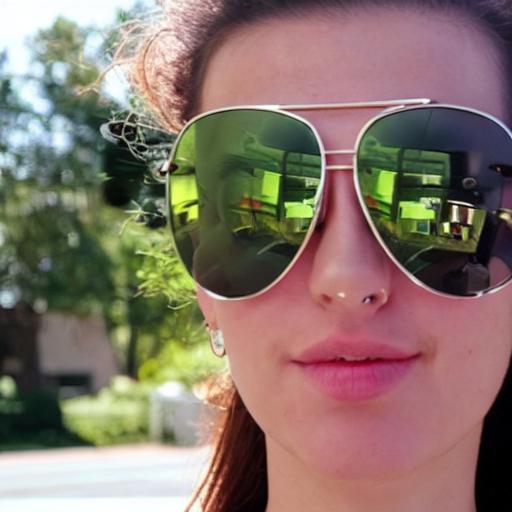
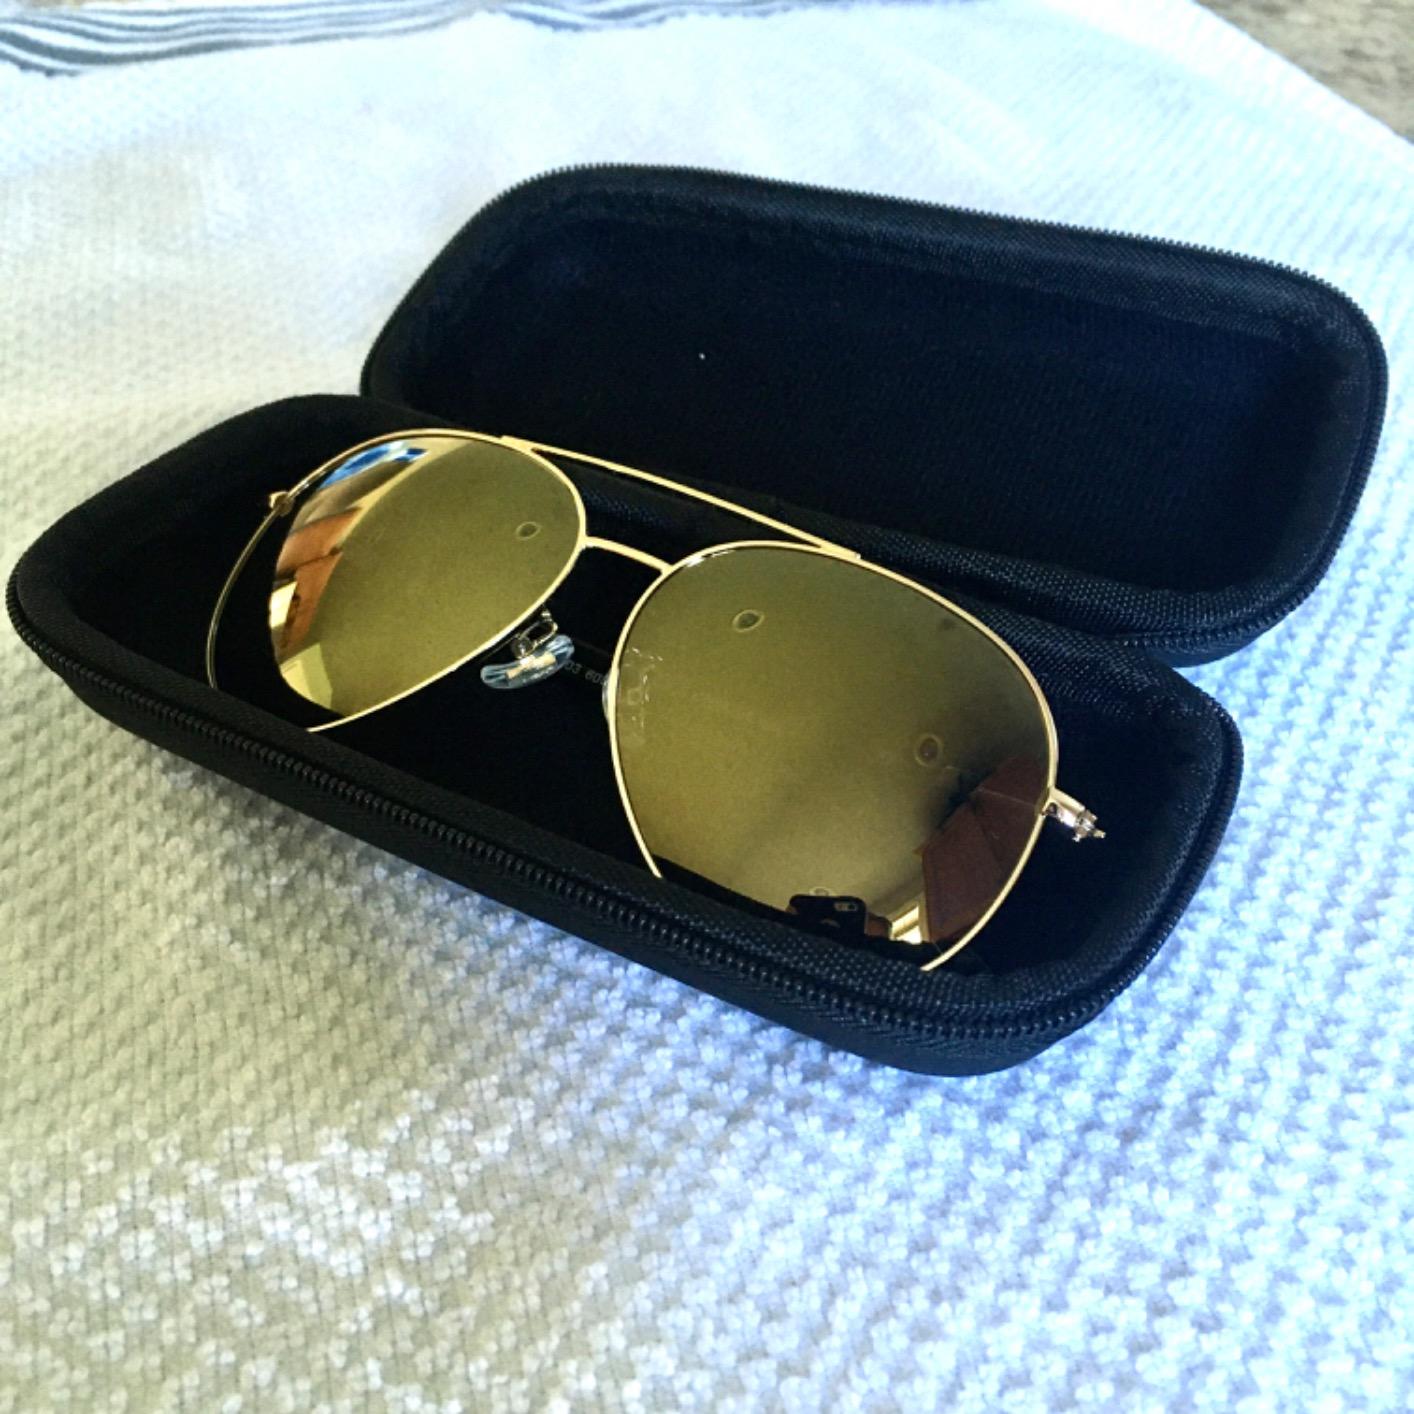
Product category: accessories_sunglasses
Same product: no